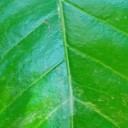
Label: Healthy